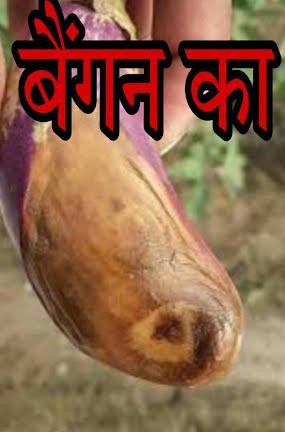
Plant: Eggplant
Disease: eggplant phomopsis fruit rot